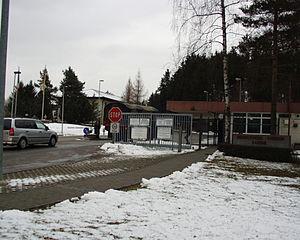
Immendingen est une commune allemande située en Bade-Wurtemberg dans l'arrondissement de Tuttlingen.
Les forces armées françaises présentes en Allemagne ont connu plusieurs appellations : troupes d'occupation en Allemagne de 1945 à 1949, forces françaises en Allemagne de 1949 à 1993, forces françaises stationnées en Allemagne de 1993 à 1999 et enfin forces françaises et l'élément civil stationnés en Allemagne depuis 1999.